Auberge d'Italie

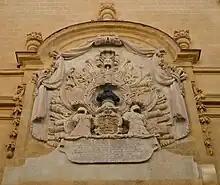
The centerpiece of the façade, after the 2016 restoration

Plans to move the National Museum of Fine Arts from Admiralty House to Auberge d'Italie began in 2013. In September 2014, it was announced that the move will occur and the new museum would be called "MUŻA" (from the Maltese acronym "Mużew Nazzjonali tal-Arti"). It is one of the projects for Valletta's title of European Capital of Culture in 2018. The Malta Tourism Authority was set to move out of the auberge to premises in Smart City during November 2016 but the move was delayed until February 2017. The auberge's façade was restored between late 2015 and July 2016. Various artistic features from the centrepiece were revealed during this time, and Carafa's bust was also restored. The building's interior is also being restored. Another considered but refuted plan was to reopen the probable original entrance, that would have had an added front staircase on Piazza De Valette.